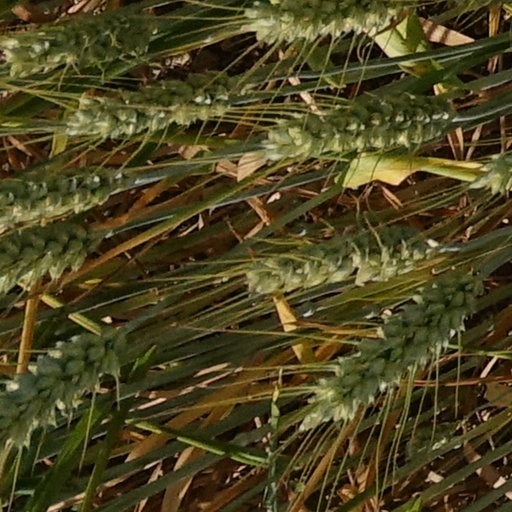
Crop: wheat